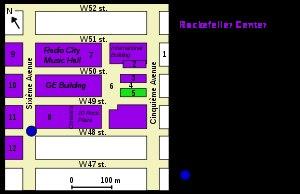
La Maison française est un bâtiment dans le style art déco situé au sein du Rockefeller Center à New York, face à la cathédrale Saint Patrick au 610 Cinquième Avenue. Au-dessus de son entrée principale, on peut y lire la devise de la République française : Liberté, Égalité, Fraternité.